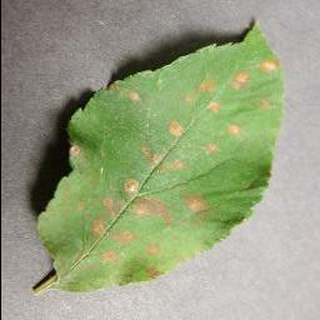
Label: apple_cedar_apple_rust